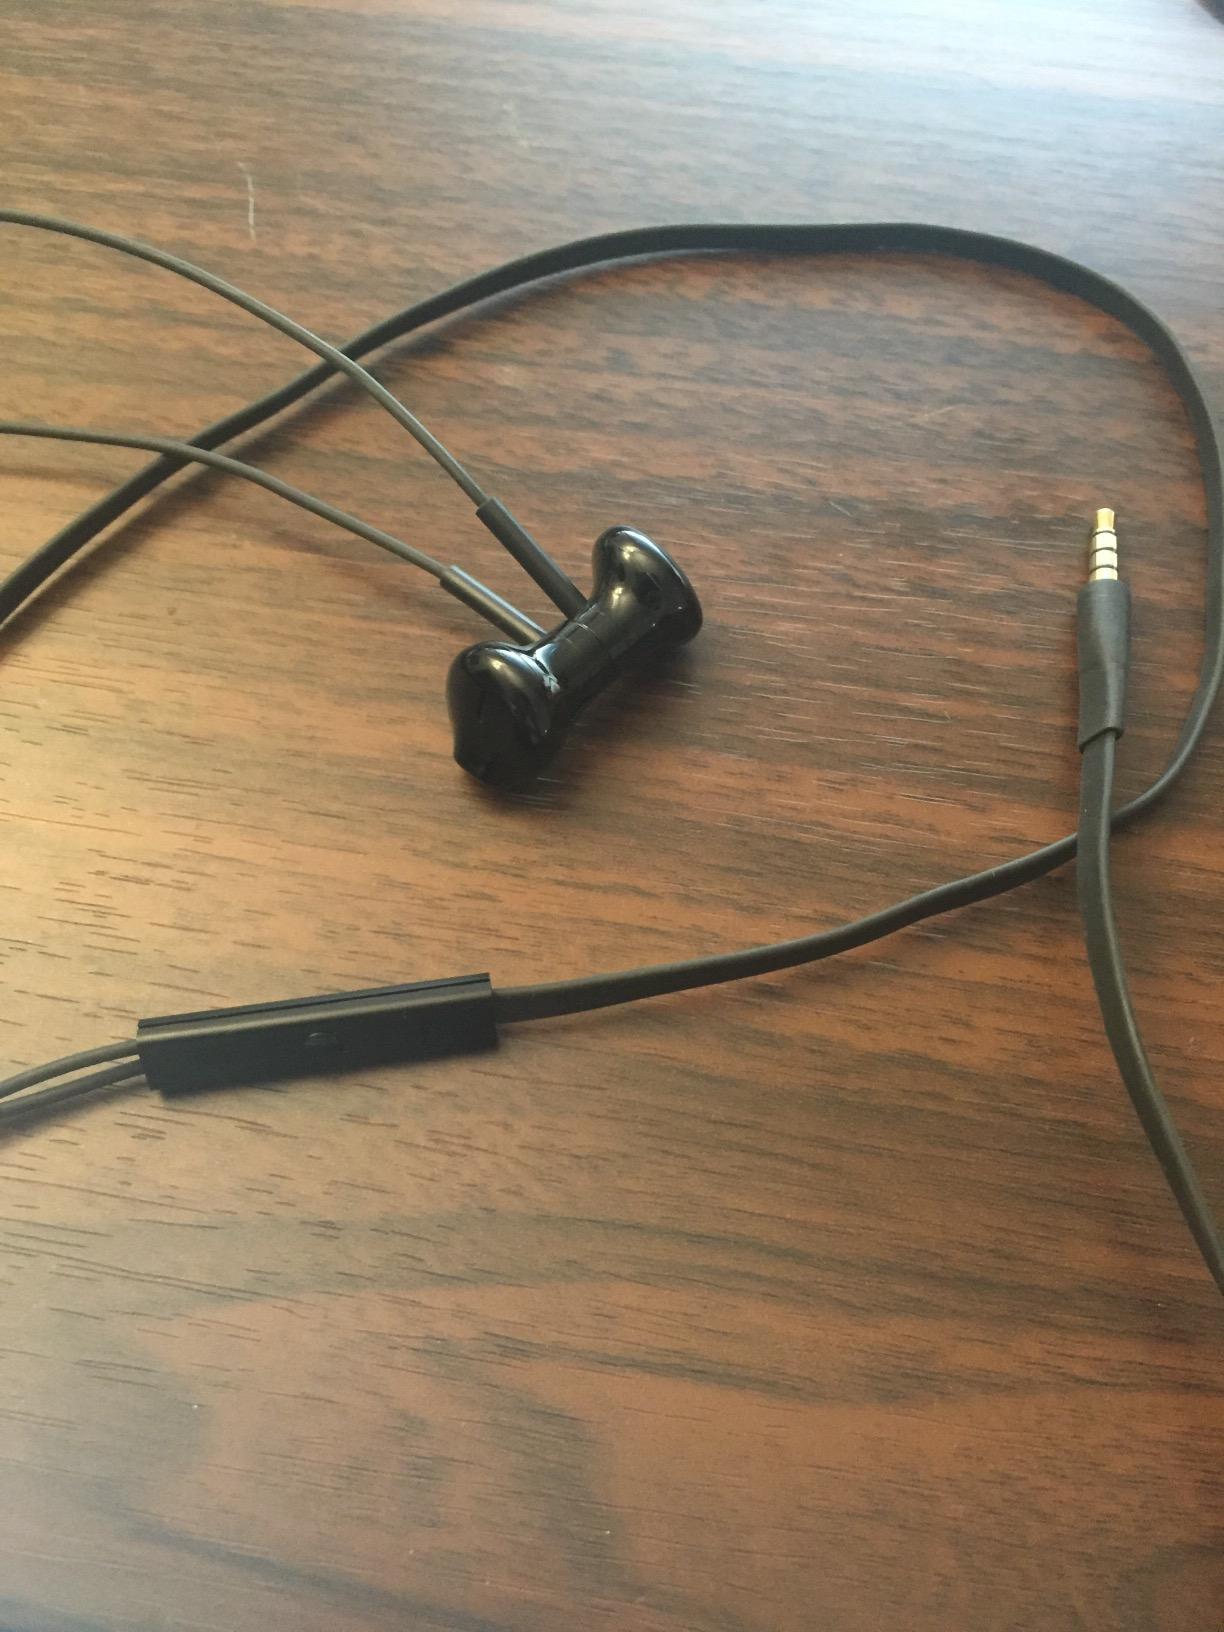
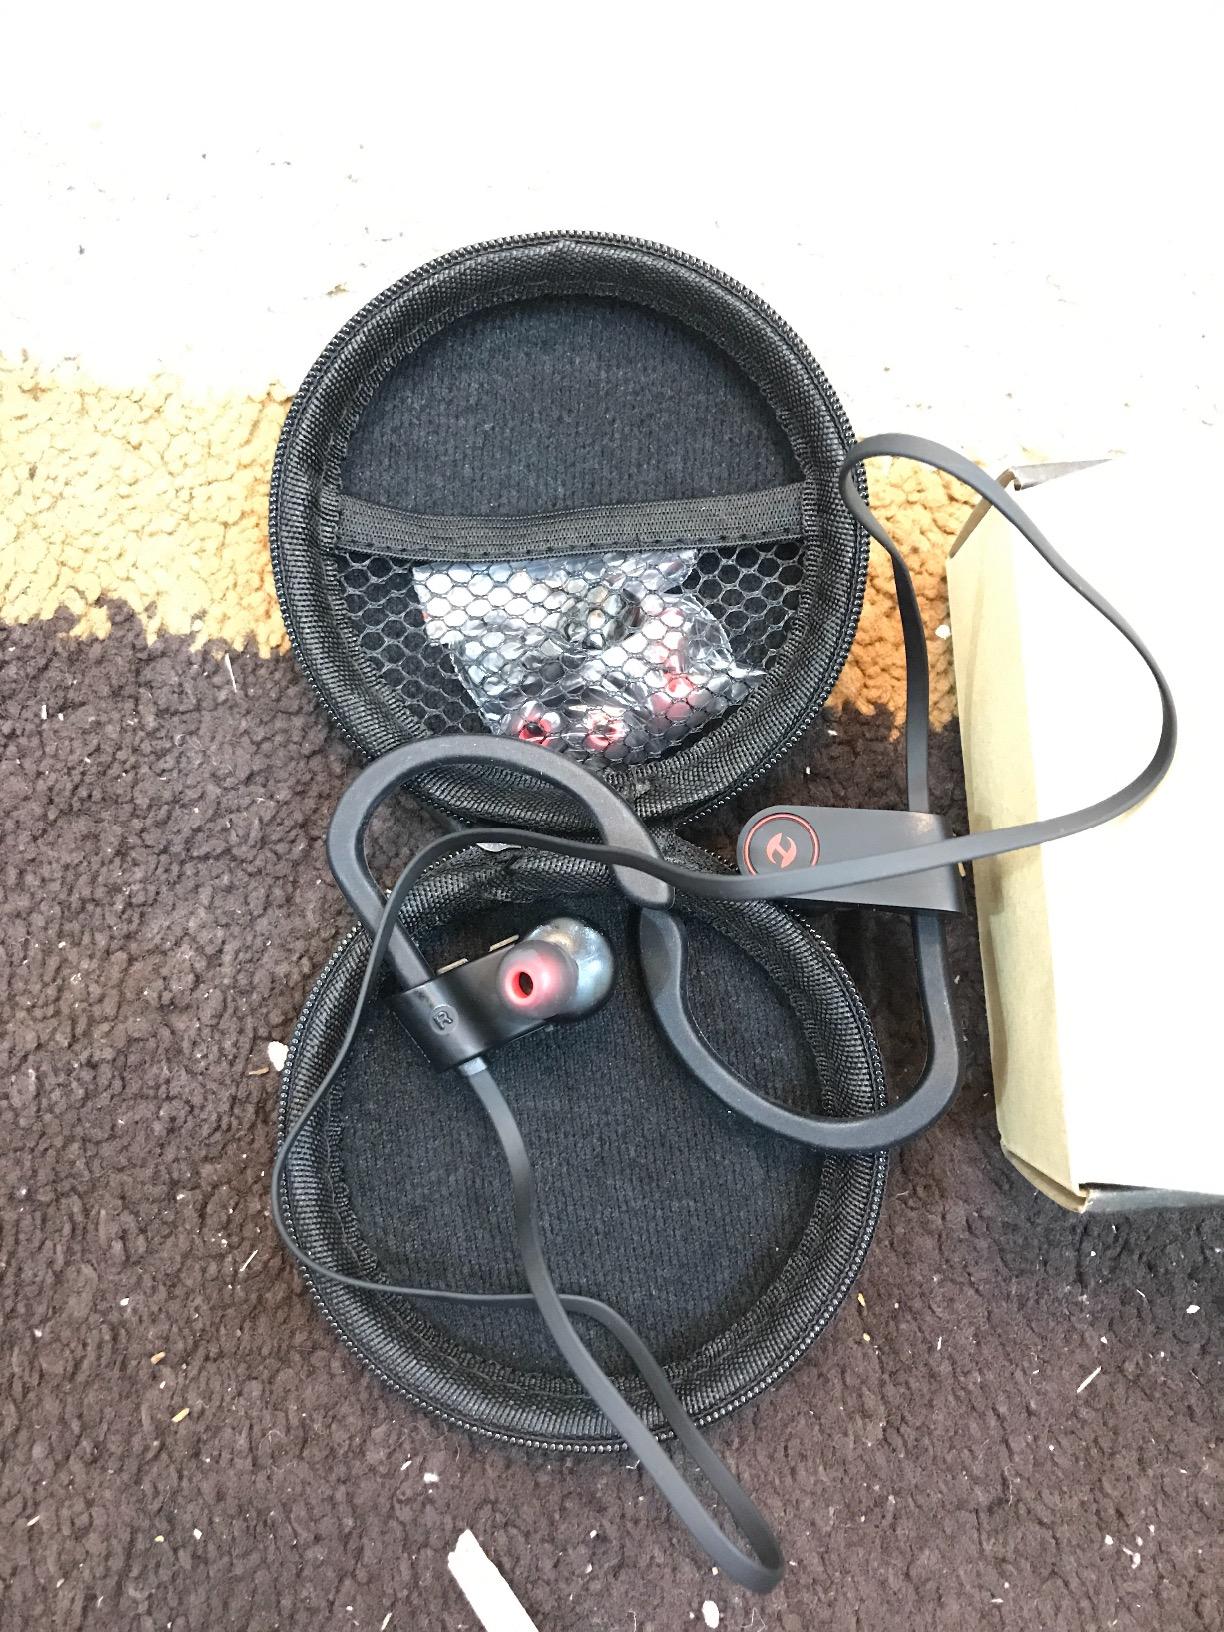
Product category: headphones
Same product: no